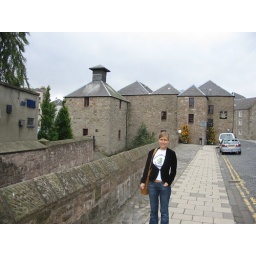
Milling about by the water powered grain grinding house